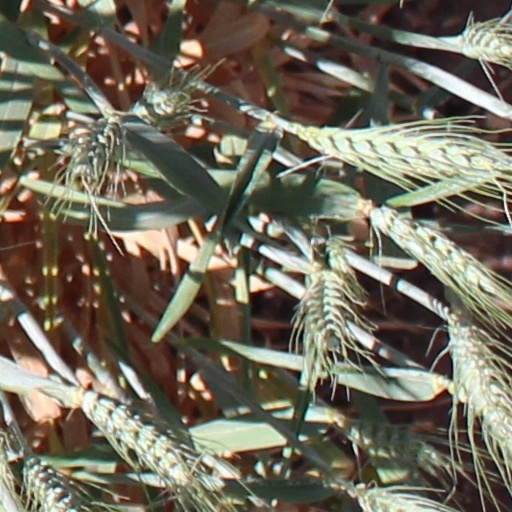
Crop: wheat